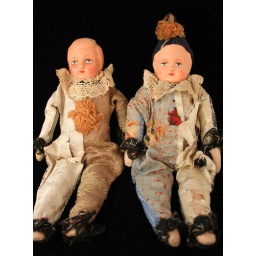
These were found in Uncle Leander's house in a box marked &amp;quot;very old dolls&amp;quot;